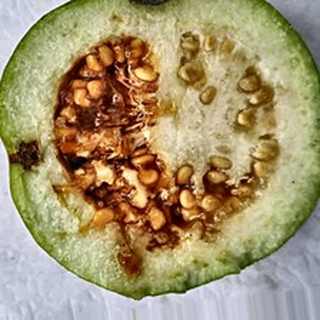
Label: guava_fruit_fly